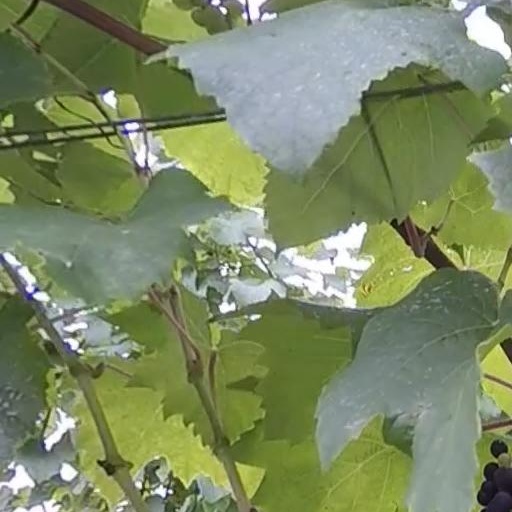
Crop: grape